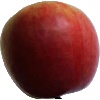
Label: apple_crimson_snow